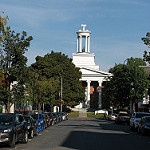
Scene: Outdoor